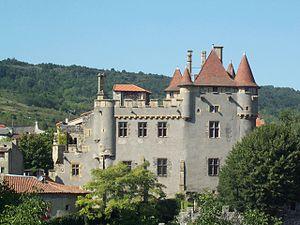
Vue de Murol en Saint Amant facade Sud
Saint-Amant-Tallende est une commune française, située dans le département du Puy-de-Dôme en région d'Auvergne-Rhône-Alpes. Elle fait partie de l'aire urbaine de Clermont-Ferrand.
Le château de Murol en Saint Amant est un château fort situé dans le département du Puy-de-Dôme, à 15 kilomètres de Clermont-Ferrand, en contrebas du village de Saint-Amant-Tallende. Appelé souvent château de La Tour Fondue, il ne doit pas être confondu avec l'ancien château de Saint-Amant, situé plus haut, qui date du XVᵉ siècle et a hébergé la Reine Margot.